The Shadow of Weng-Chiang

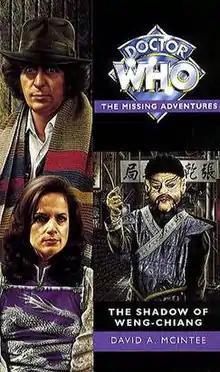
Cover Art

The Shadow of Weng-Chiang is an original novel written by David A. McIntee and based on the long-running British science fiction television series "Doctor Who". It is a sequel to the 1977 serial "The Talons of Weng-Chiang", featuring the Fourth Doctor, the first Romana, and K-9 Mark II.